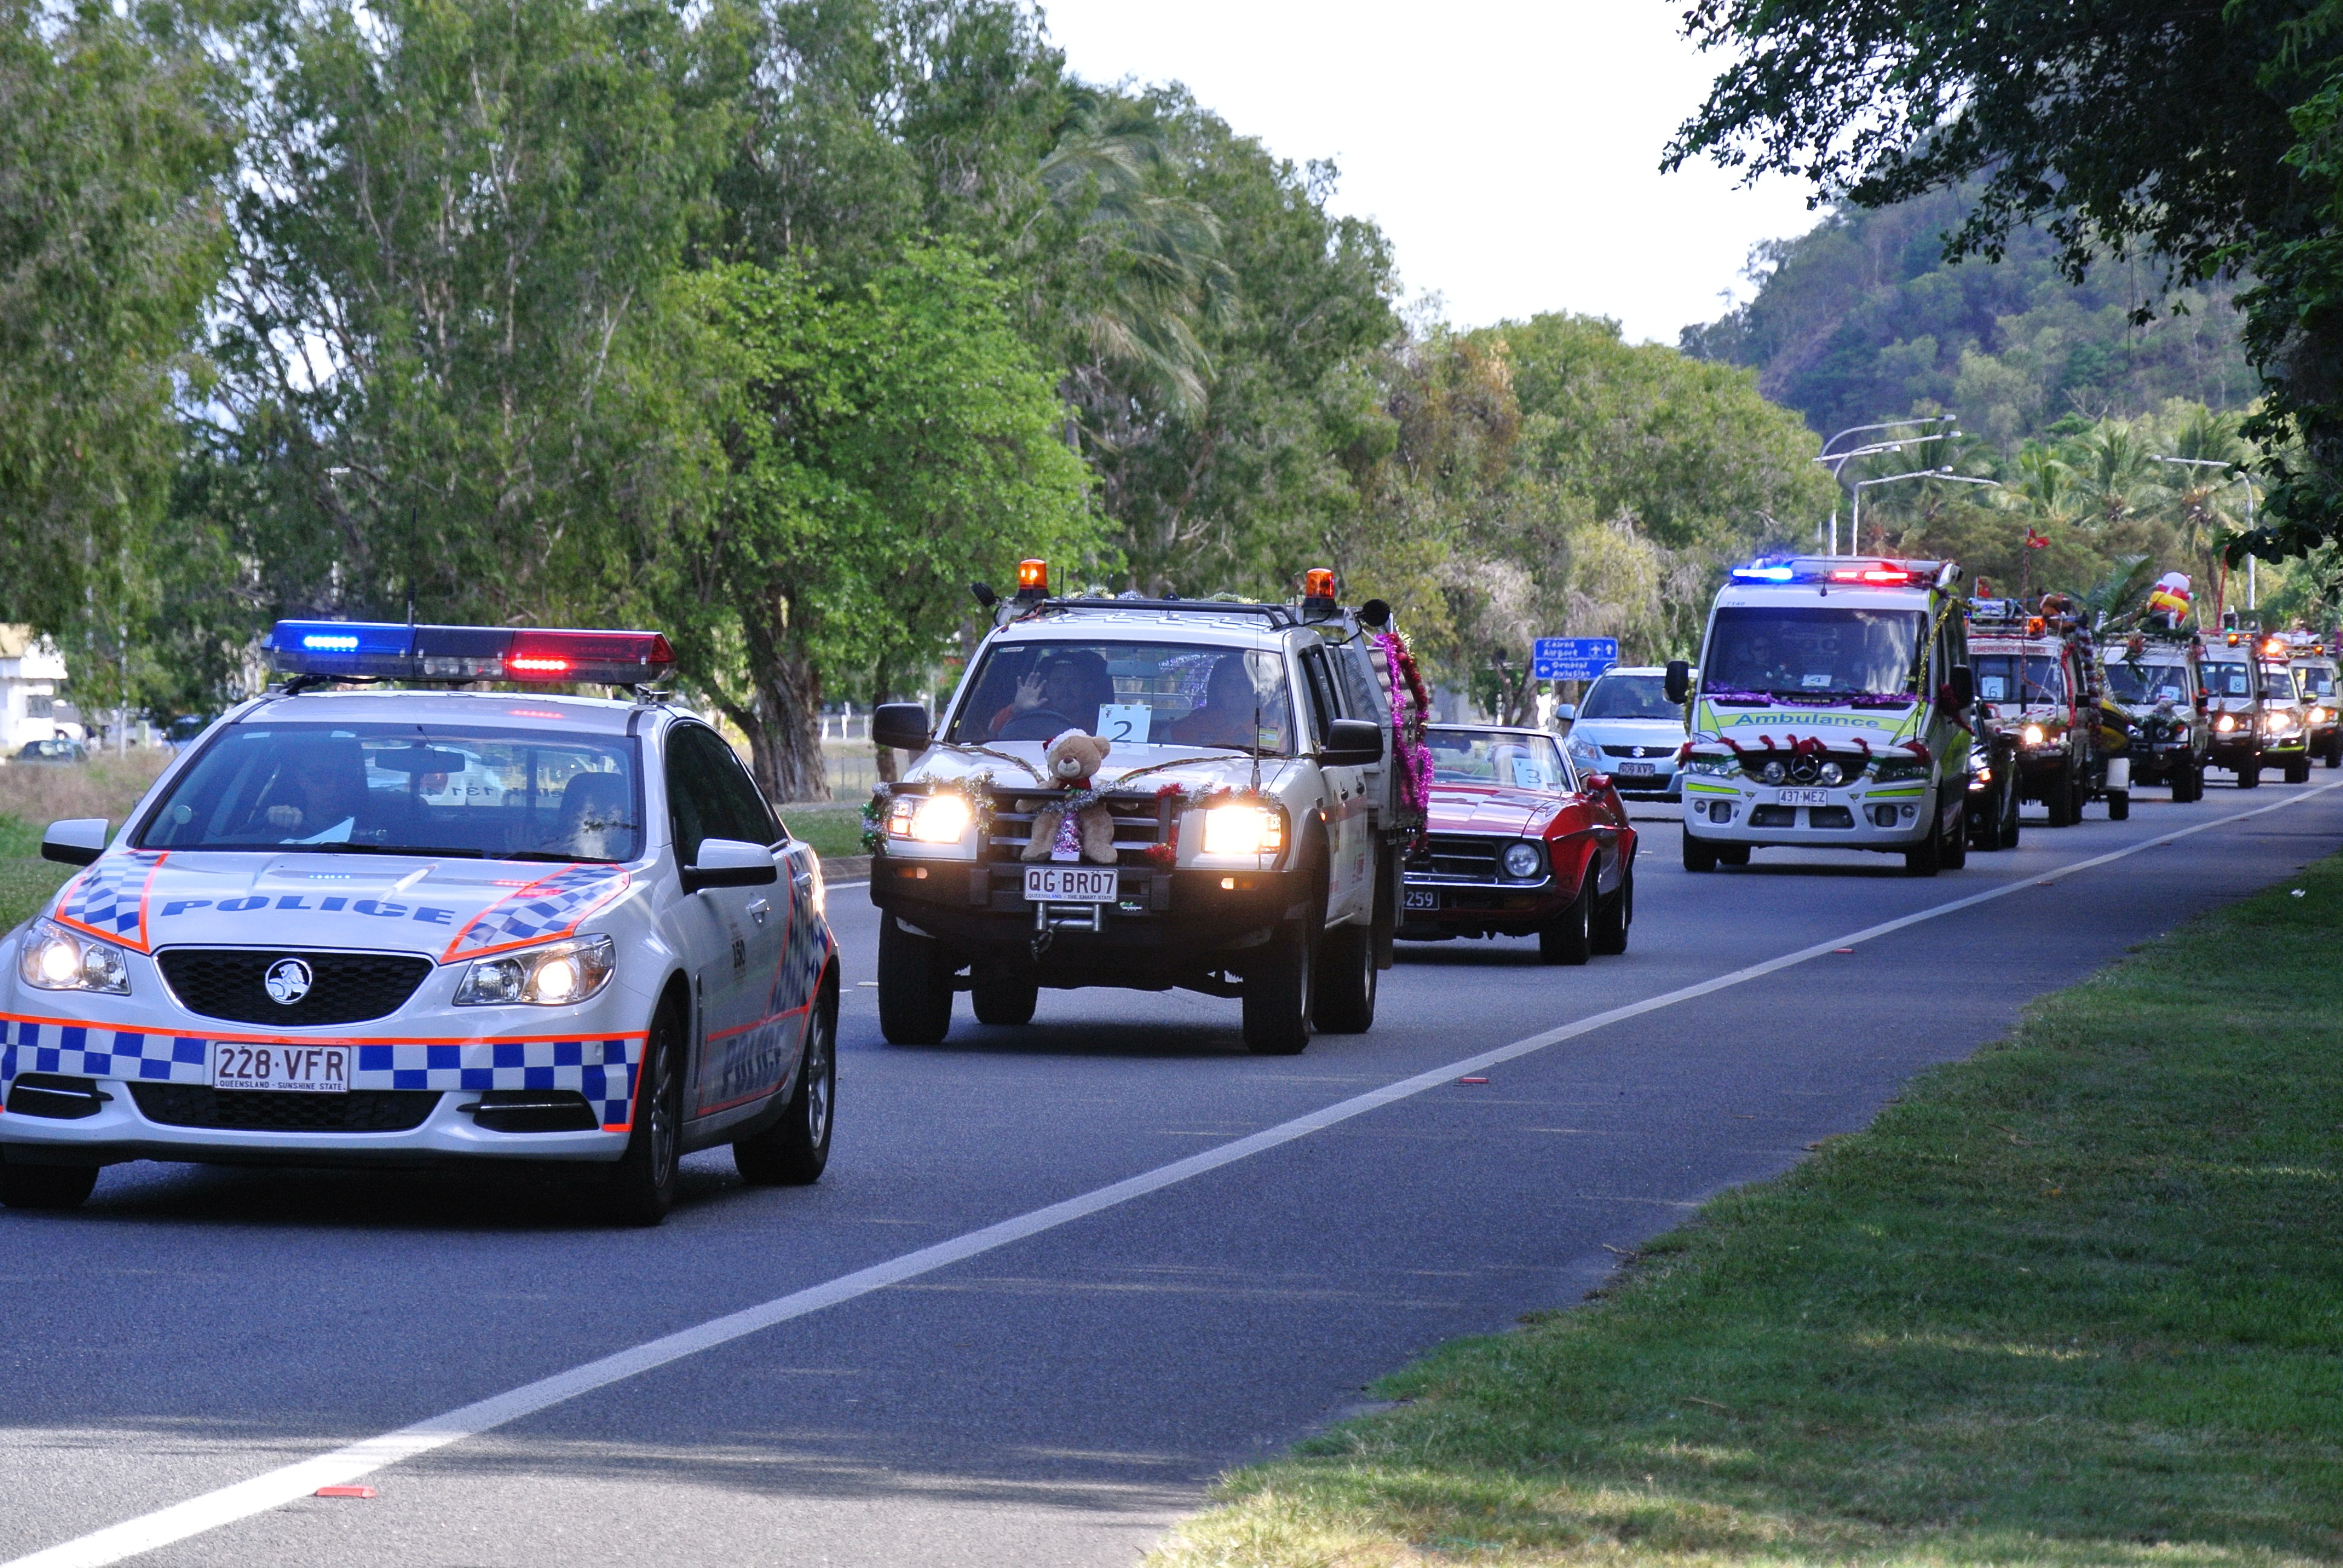
car, vehicle, sports car, race car, race, supercar, racing, police, race track, motorsport, ambulance, traffic jam, touring car, auto racing, automobile make, rallycross, rallying, world rally car